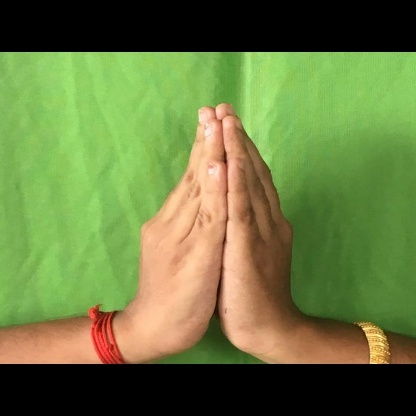
Mudra: Anjali